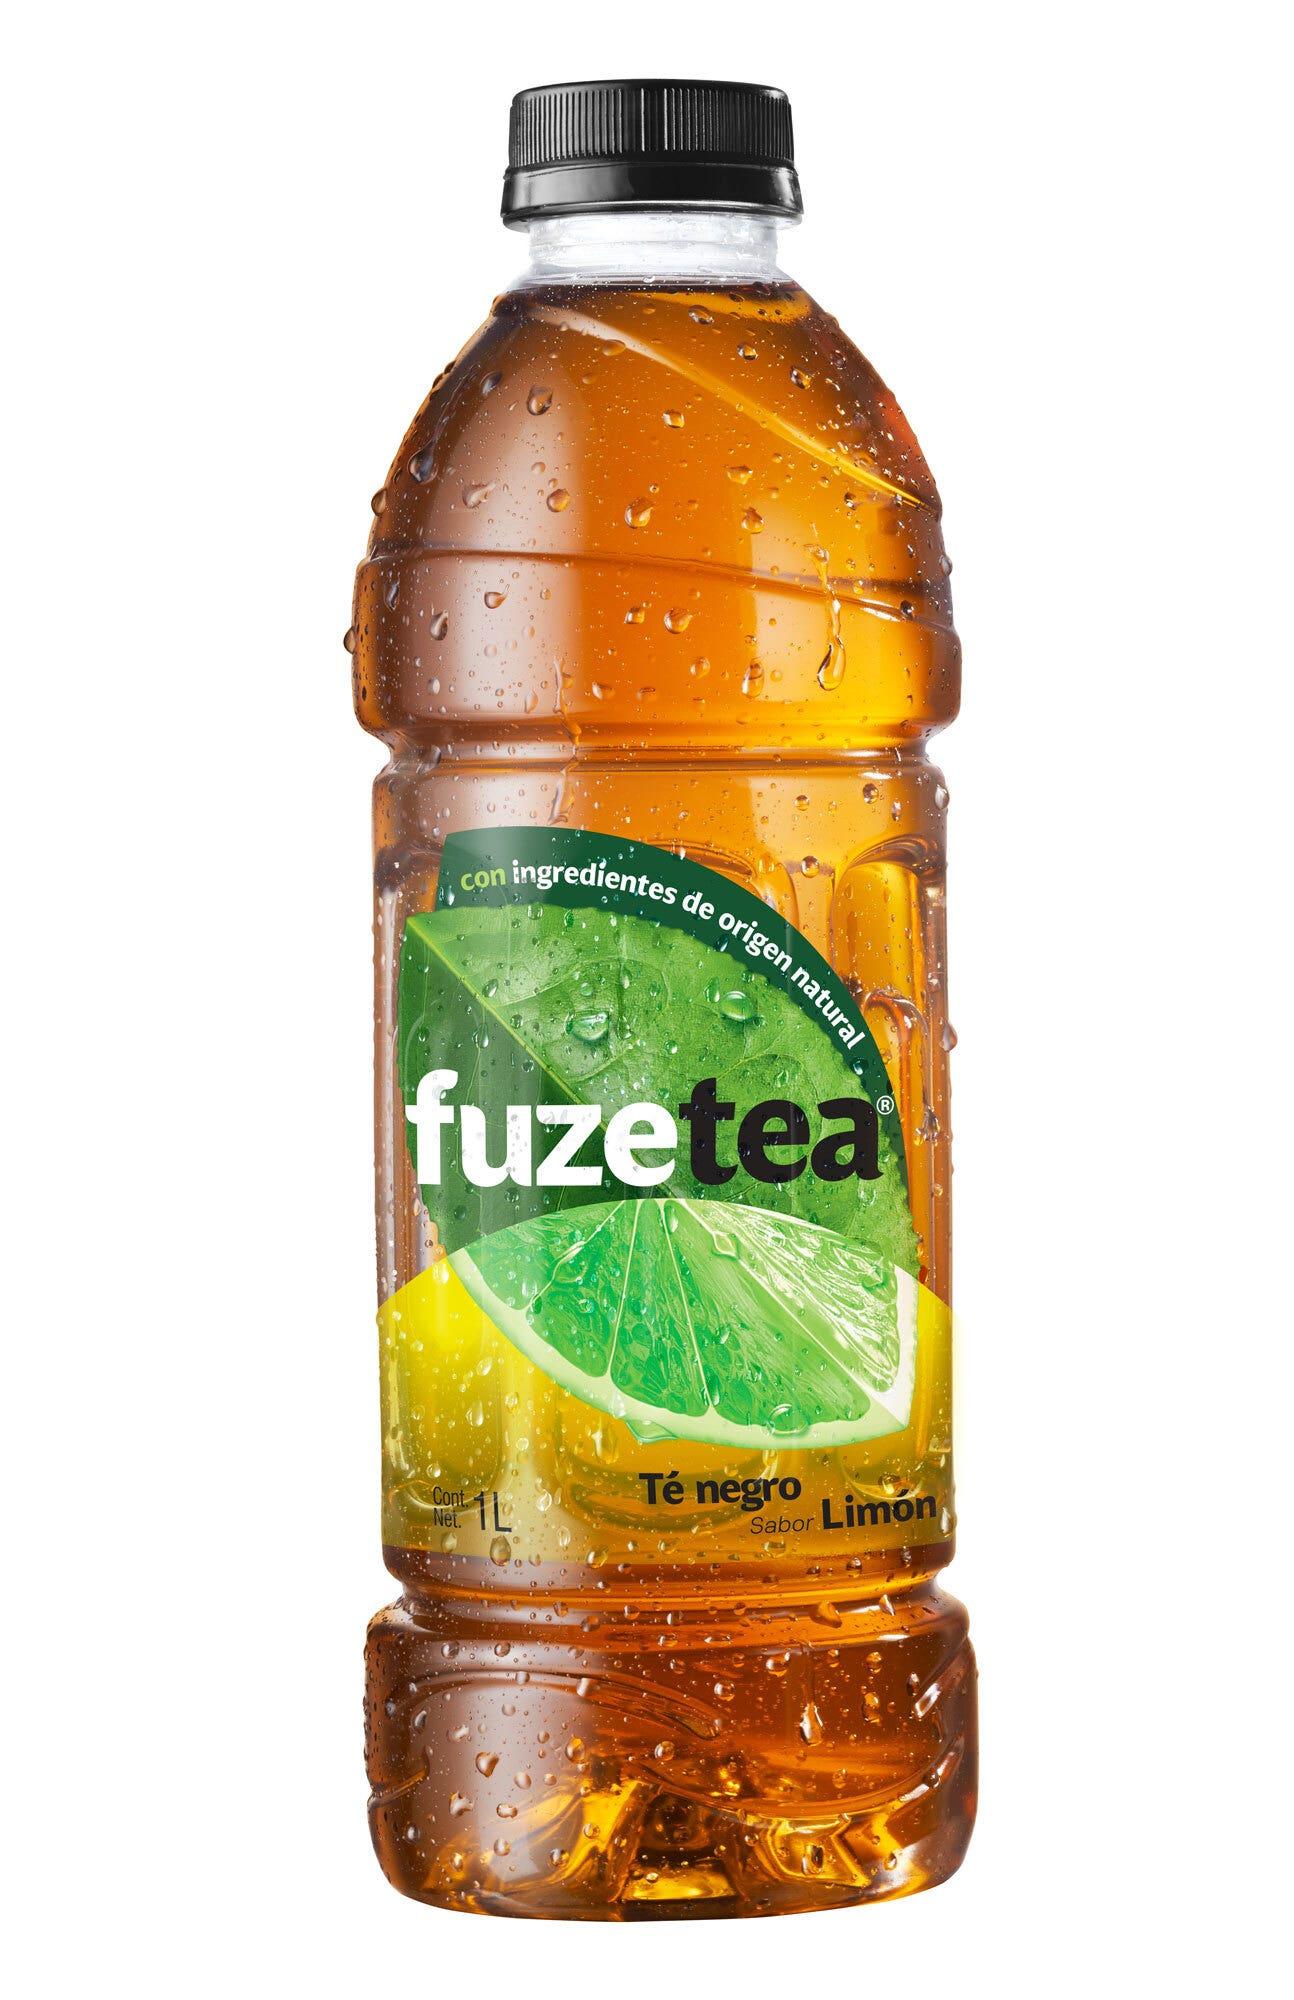
A Fuze Tea Lemon Flavor black tea in a 1-liters plastic bottle